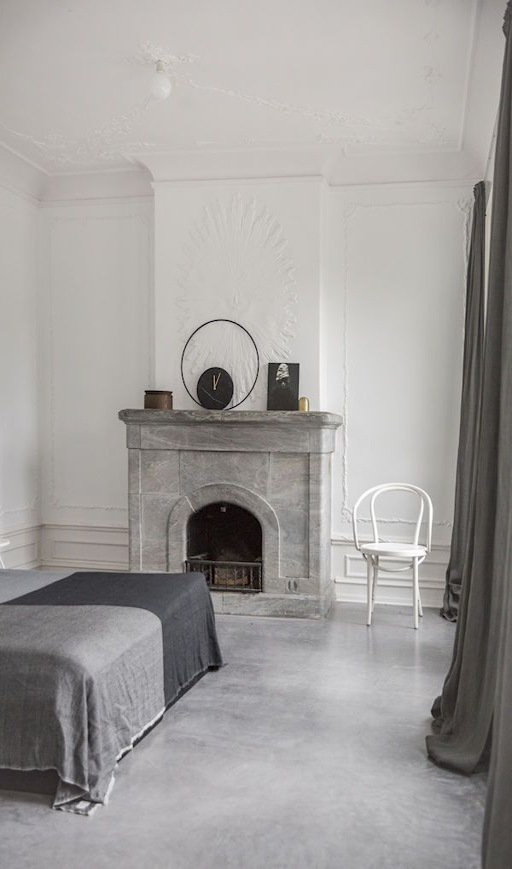
a monochrome home private residence ofperson